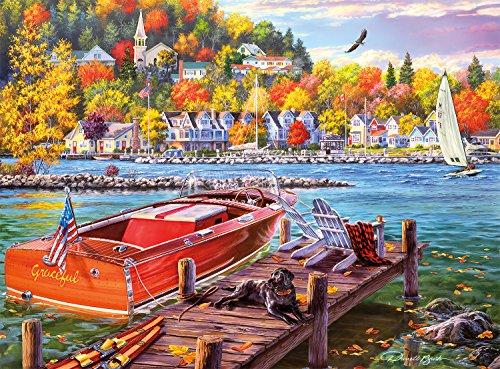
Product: Buffalo Games - Darrell Bush - Season Finale - 1000 Piece Jigsaw Puzzle
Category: Toys & Games | Puzzles | Jigsaw Puzzles
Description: Great Condition.
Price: $12.64
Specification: ProductDimensions:0.1x19.8x26.8inches|ItemWeight:1pounds|ShippingWeight:1.31pounds(Viewshippingratesandpolicies)|DomesticShipping:ItemcanbeshippedwithinU.S.|InternationalShipping:ThisitemcanbeshippedtoselectcountriesoutsideoftheU.S.LearnMore|ASIN:B078N85MNV|Itemmodelnumber:11247|Manufacturerrecommendedage:14yearsandup